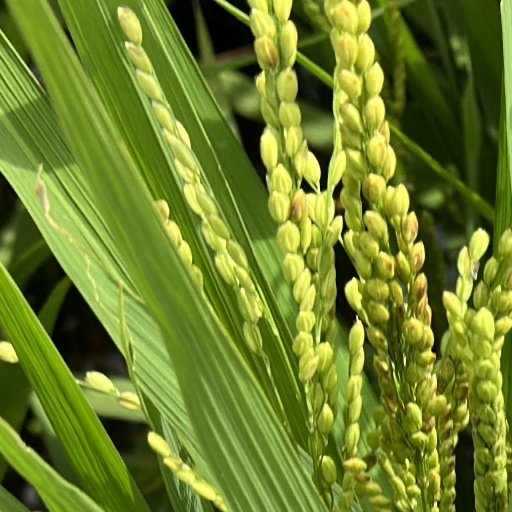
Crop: rice